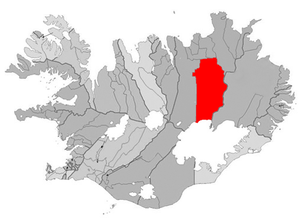
Skútustaðahreppur est une municipalité du nord-est de l'Islande. Sa plus grande commune est Reykjahlíð située sur les rives du Mývatn.